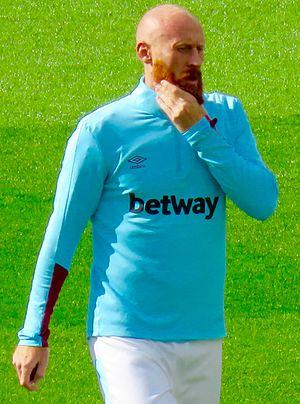
James Collins, né le 23 août 1983 à Newport, est un footballeur international gallois qui évolue au poste de défenseur.